Baltinglass

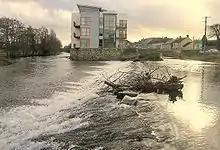
Apartments and weir on the River Slaney in Baltinglass

The monument which was unveiled in 1904 commemorates the involvement of Michael Dwyer and Sam McAllister in the 1798 Rebellion. Sam McAllister was a Presbyterian from Ulster who deserted the Antrim Militia and joined the rebels in Wicklow. He was killed in an ambush at a small cottage in Derrynamuck in the Glen of Imaal on 15 February 1799. McAllister drew the fire of British soldiers to allow Michael Dwyer to escape. The cottage is now an national monument. The monument also commemorates the participants of the rebellions of 1803, 1848. and 1867. The statue is made from Sicilian marble depicts Sam McAllister holding a rifle in his left hand and his right arm in a sling. The base of the statue was made from granite quarried in Ballyknockan.